Comoro Islands

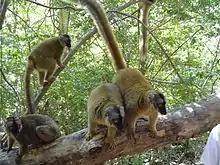
Lemurs

The islands are home to eight species of native terrestrial mammal – three species of fruit bat, three insectivorous bat species, and two lemur species. Two bat species, Livingstone's fruit bat ("Pteropus livingstonii") and the Comoro rousette ("Rousettus obliviosus"), are endemic. Livingstone's fruit bat, discovered by David Livingstone in 1863, was previously abundant, but has now been reduced to a population of about 1,200 specimens restricted to Anjouan and Moheli. A British preservation group sent an expedition to the Comoros in 1992, with the object of transporting some specimens to Great Britain, in order to form a reproducing colony.